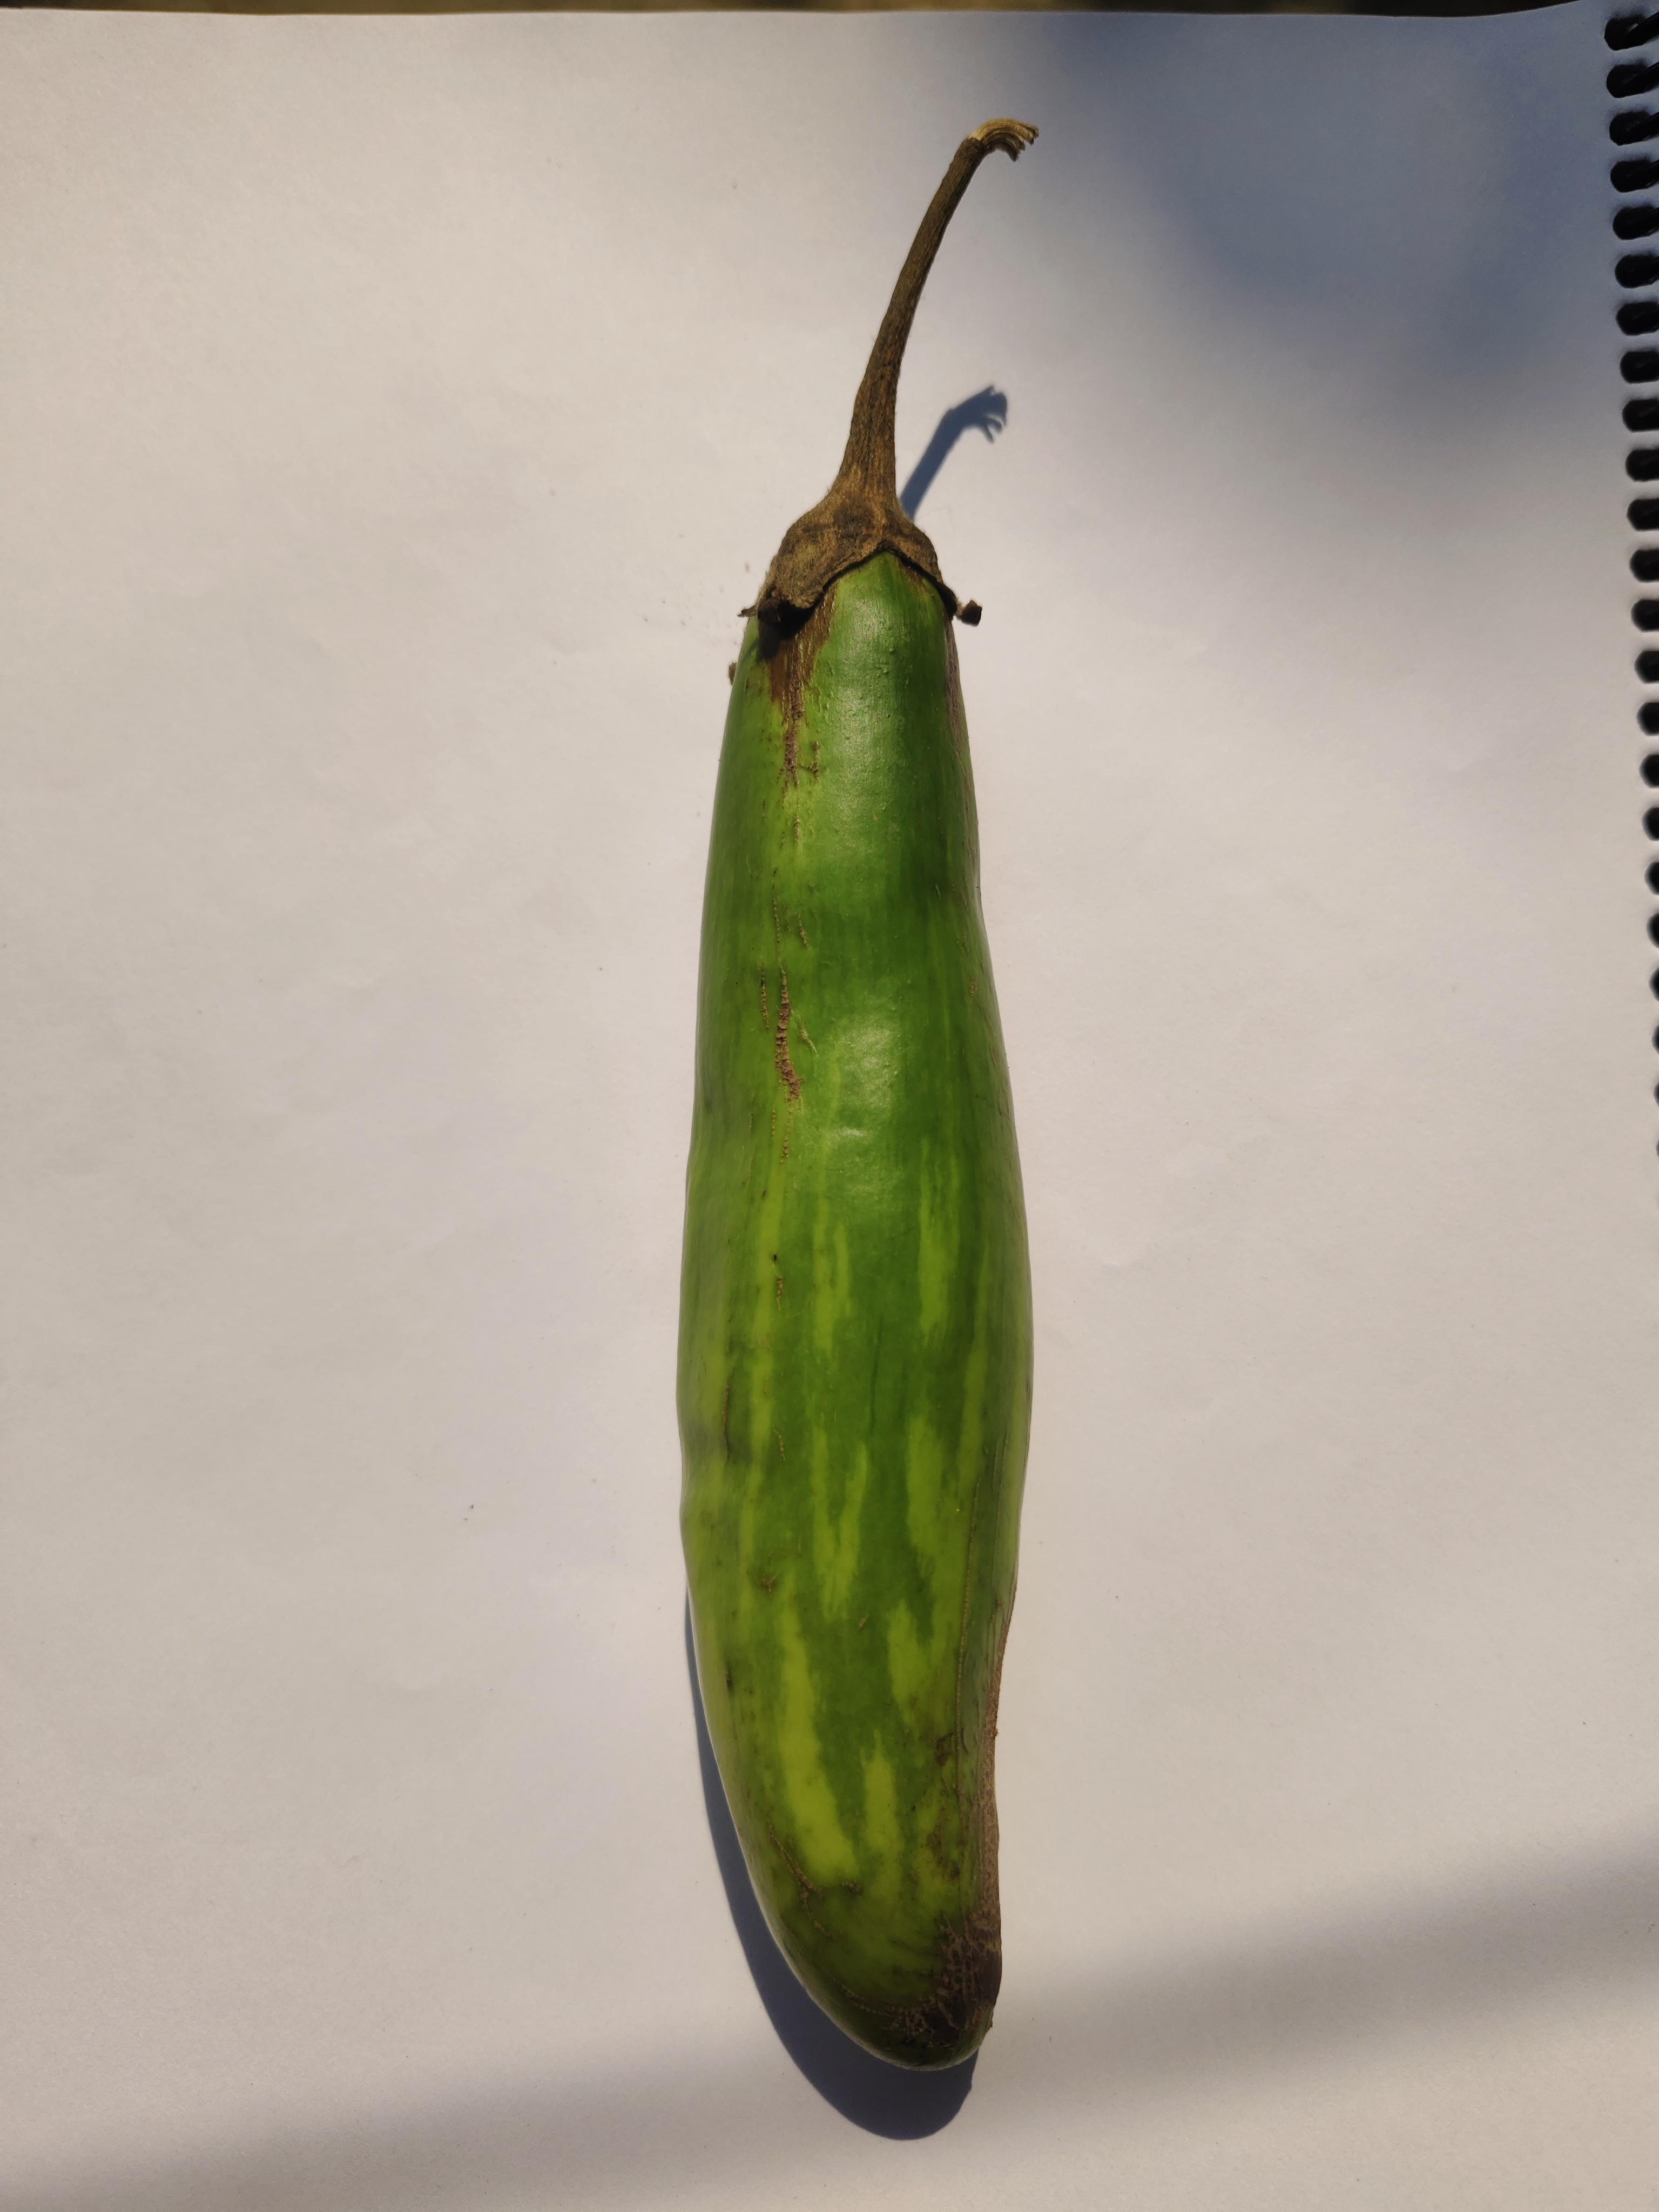
Label: Brinjal